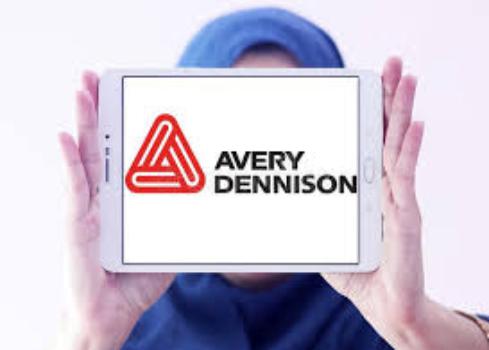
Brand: avery dennison-2
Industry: Others